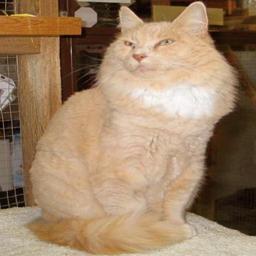
Animal: cats